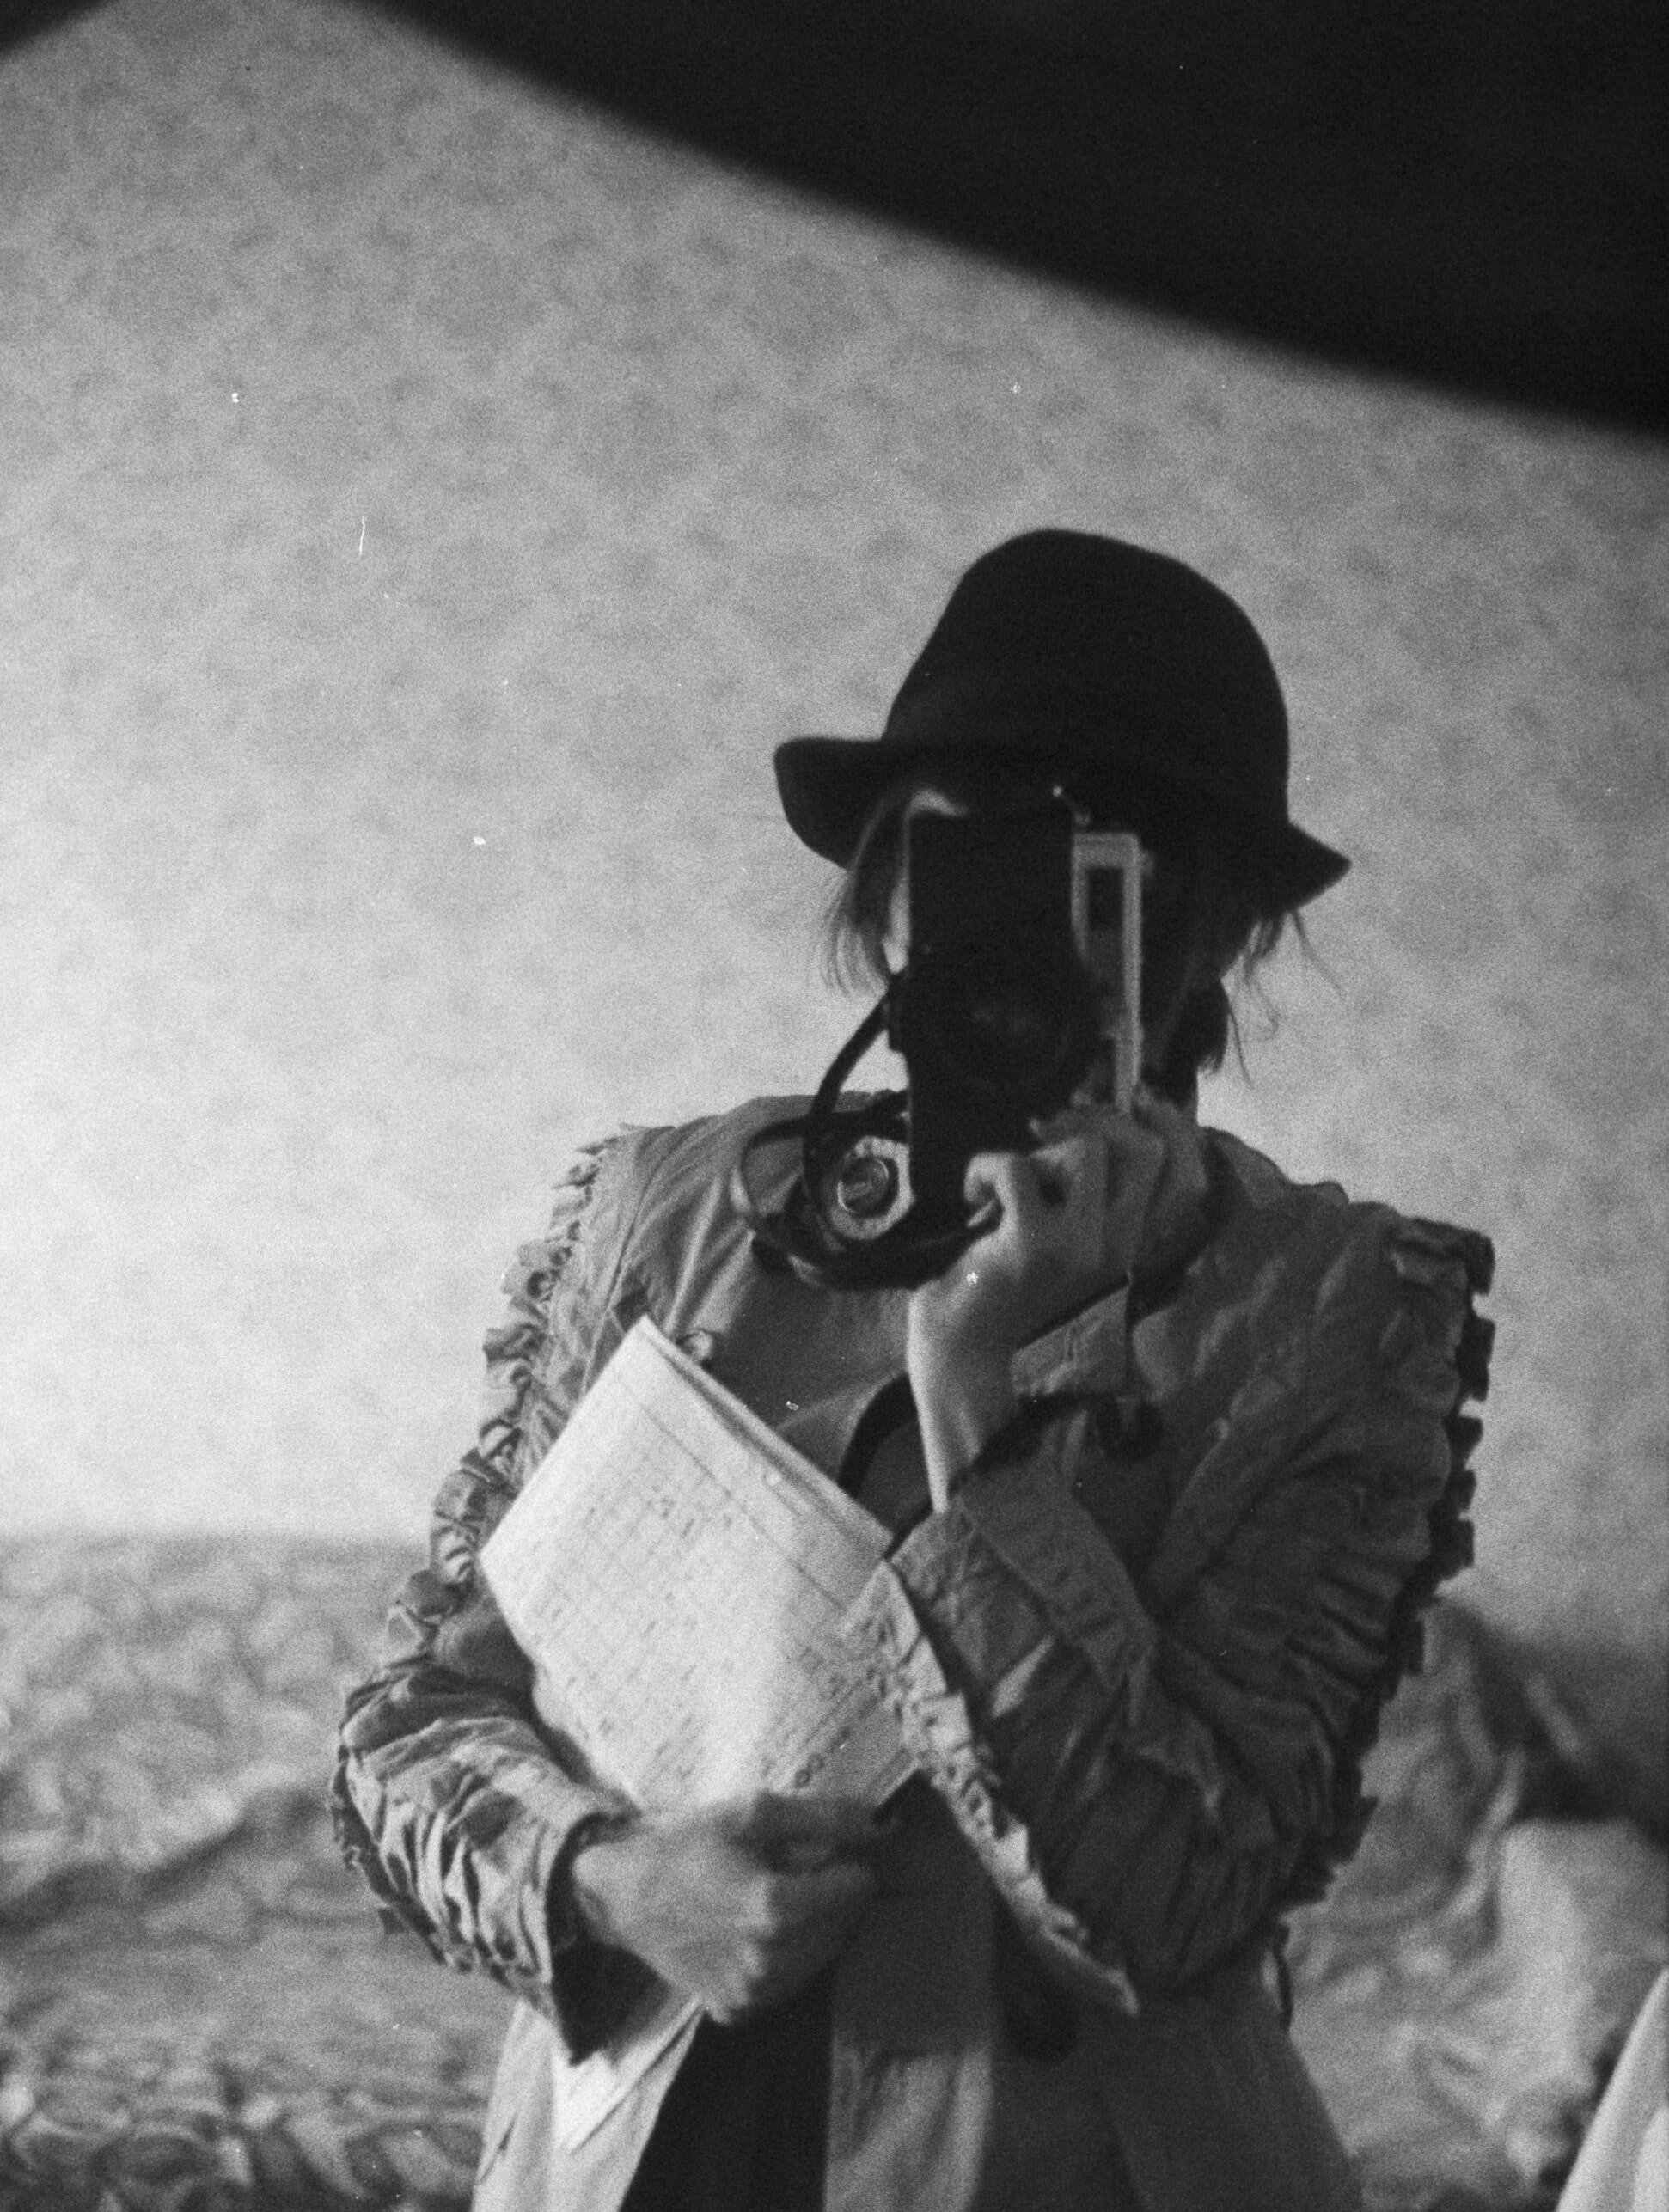
man, hat, sun hat, fedora, style, black and white, vintage clothing, personal protective equipment, monochrome, monochrome photography, fashion accessory, folk instrument, costume hat, beard, moustache, art, eyewear, retro style, still life photography, musician, cowboy hat